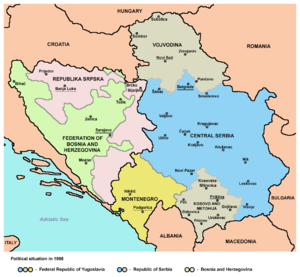
Cet article présente les faits marquants de l'histoire de la Serbie, un pays de l'Europe du sud.